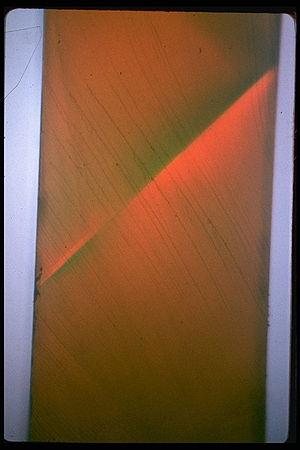
"En science des matériaux, une dislocation est un défaut linéaire, correspondant à une discontinuité dans l'organisation de la structure cristalline. Une dislocation peut être vue simplement comme un ""quantum"" de déformation élémentaire au sein d'un cristal possédant un champ de contrainte à longue distance.